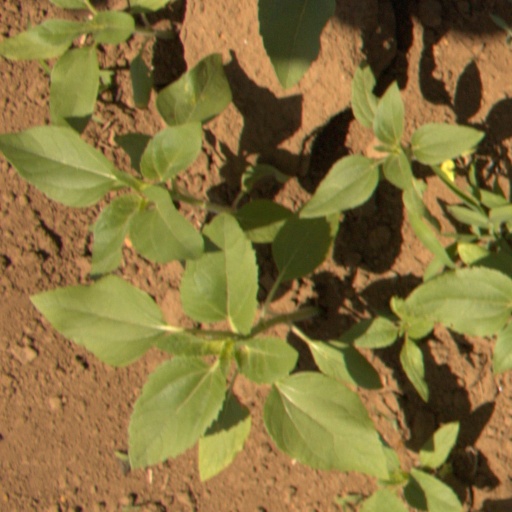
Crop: Jerusalem artichoke